David Walker (abolitionist)

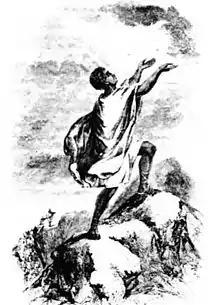
Frontispiece from the 1830 edition of David Walker's "Appeal"

Walker served as a Boston subscription sales agent and a writer for New York City's short-lived but influential "Freedom's Journal" (1827–1829), the first newspaper owned and operated by African Americans.